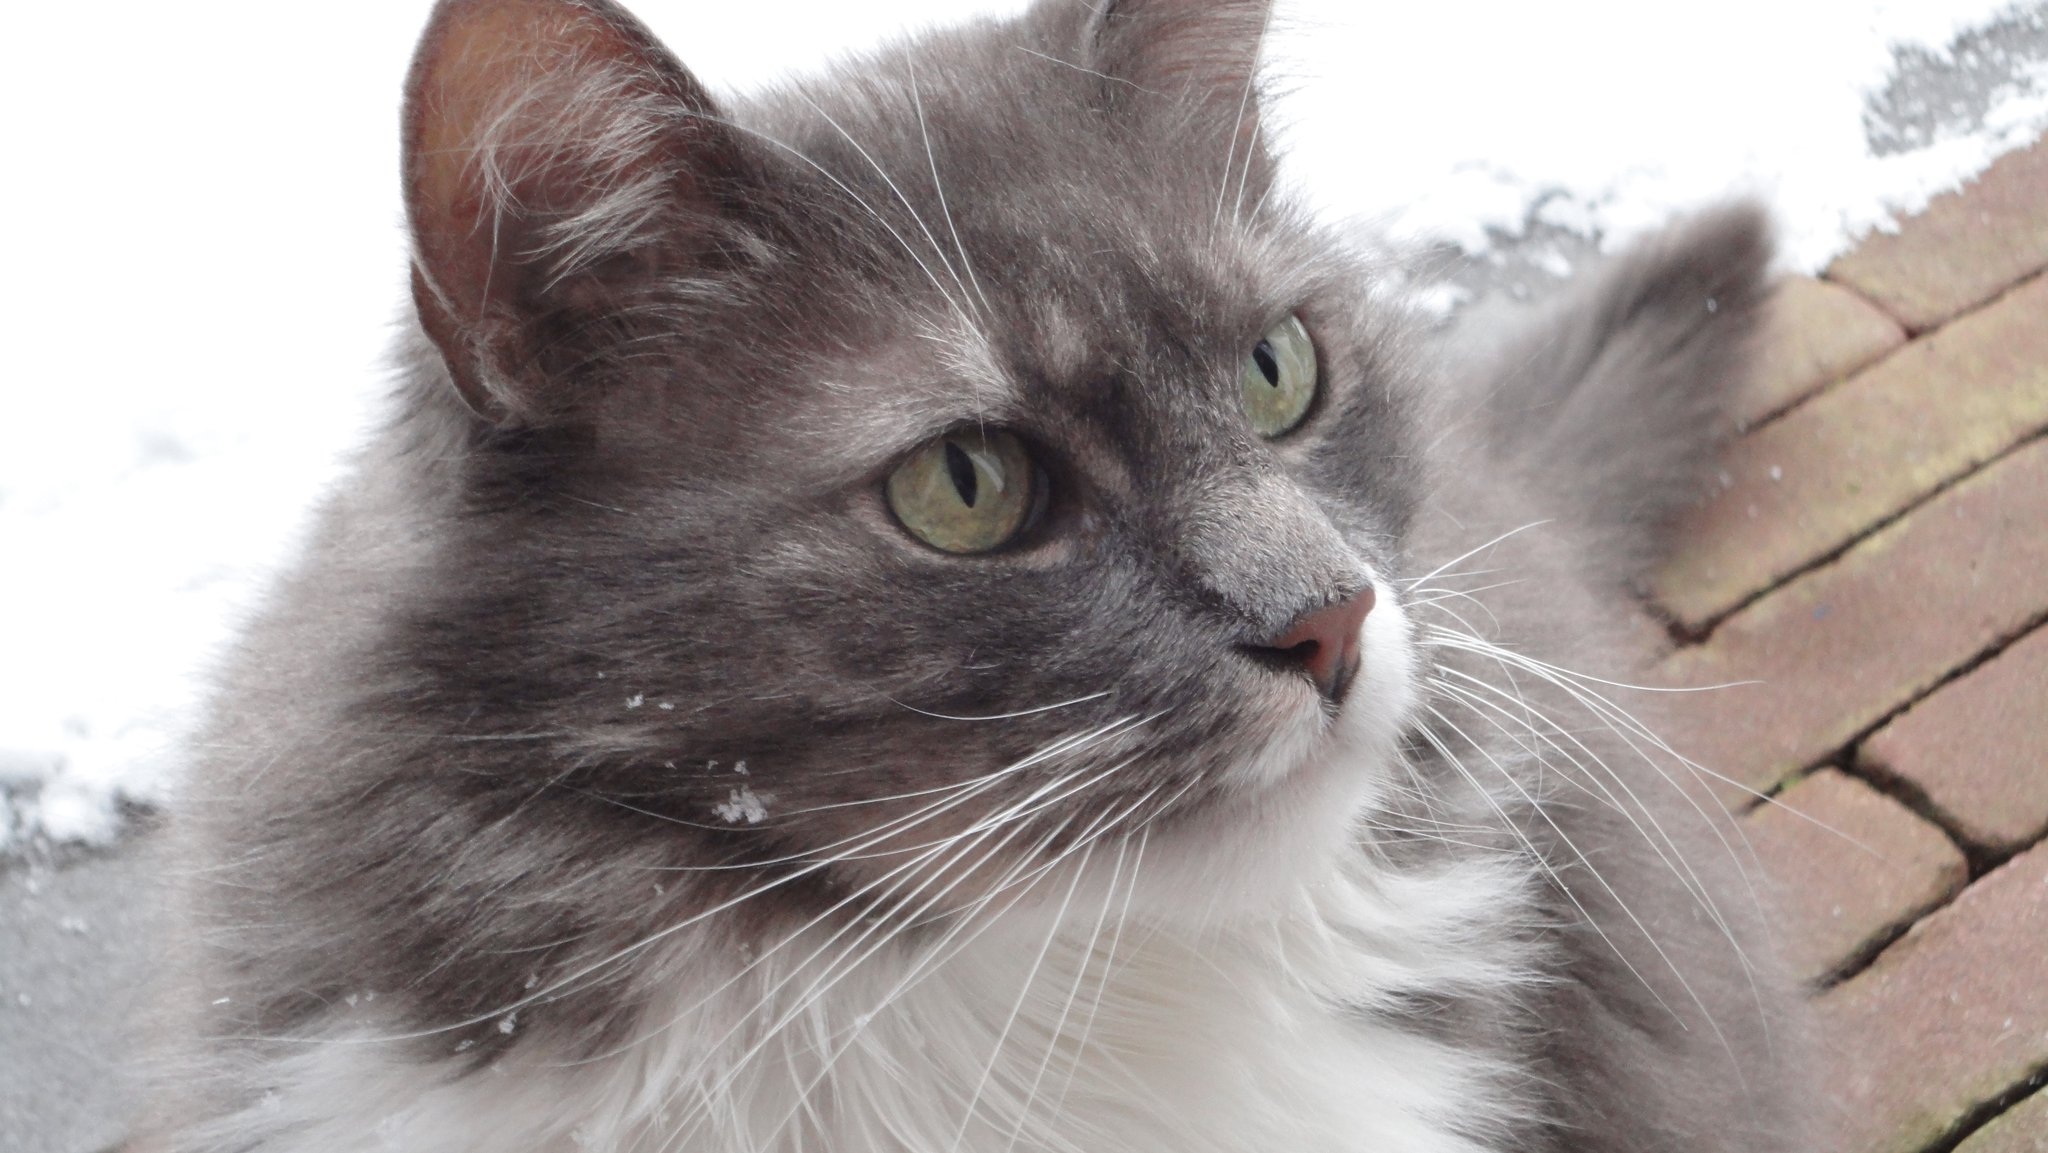
snow, winter, black and white, sweet, animal, cute, pet, fur, fluffy, cat, mammal, close, whiskers, animals, ears, vertebrate, mieze, siberian, animal world, wintry, domestic cat, cat face, young cat, cat's eyes, cattail, knuffig, norwegian forest cat, european shorthair, small to medium sized cats, cat like mammal, carnivoran, nebelung, domestic short haired cat, domestic long haired cat, british semi longhair